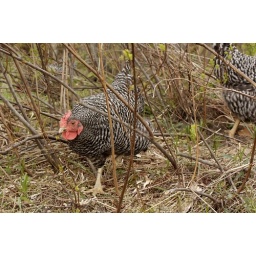
I got some of my best photos of the chickens when I lay in the field while they were at the edge of the woods.